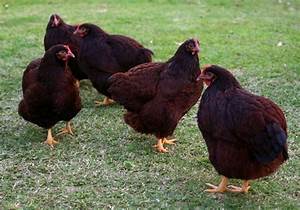
Label: gallina